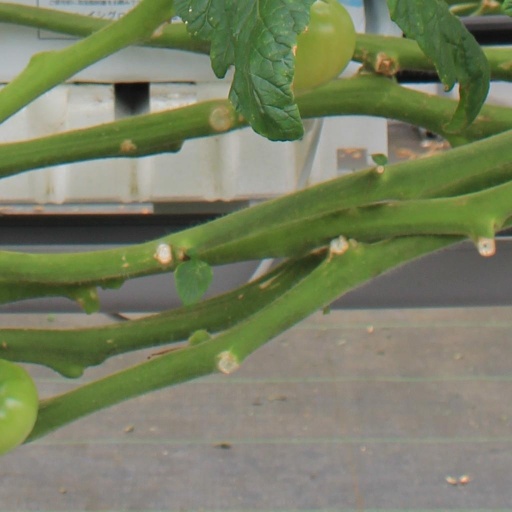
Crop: tomato